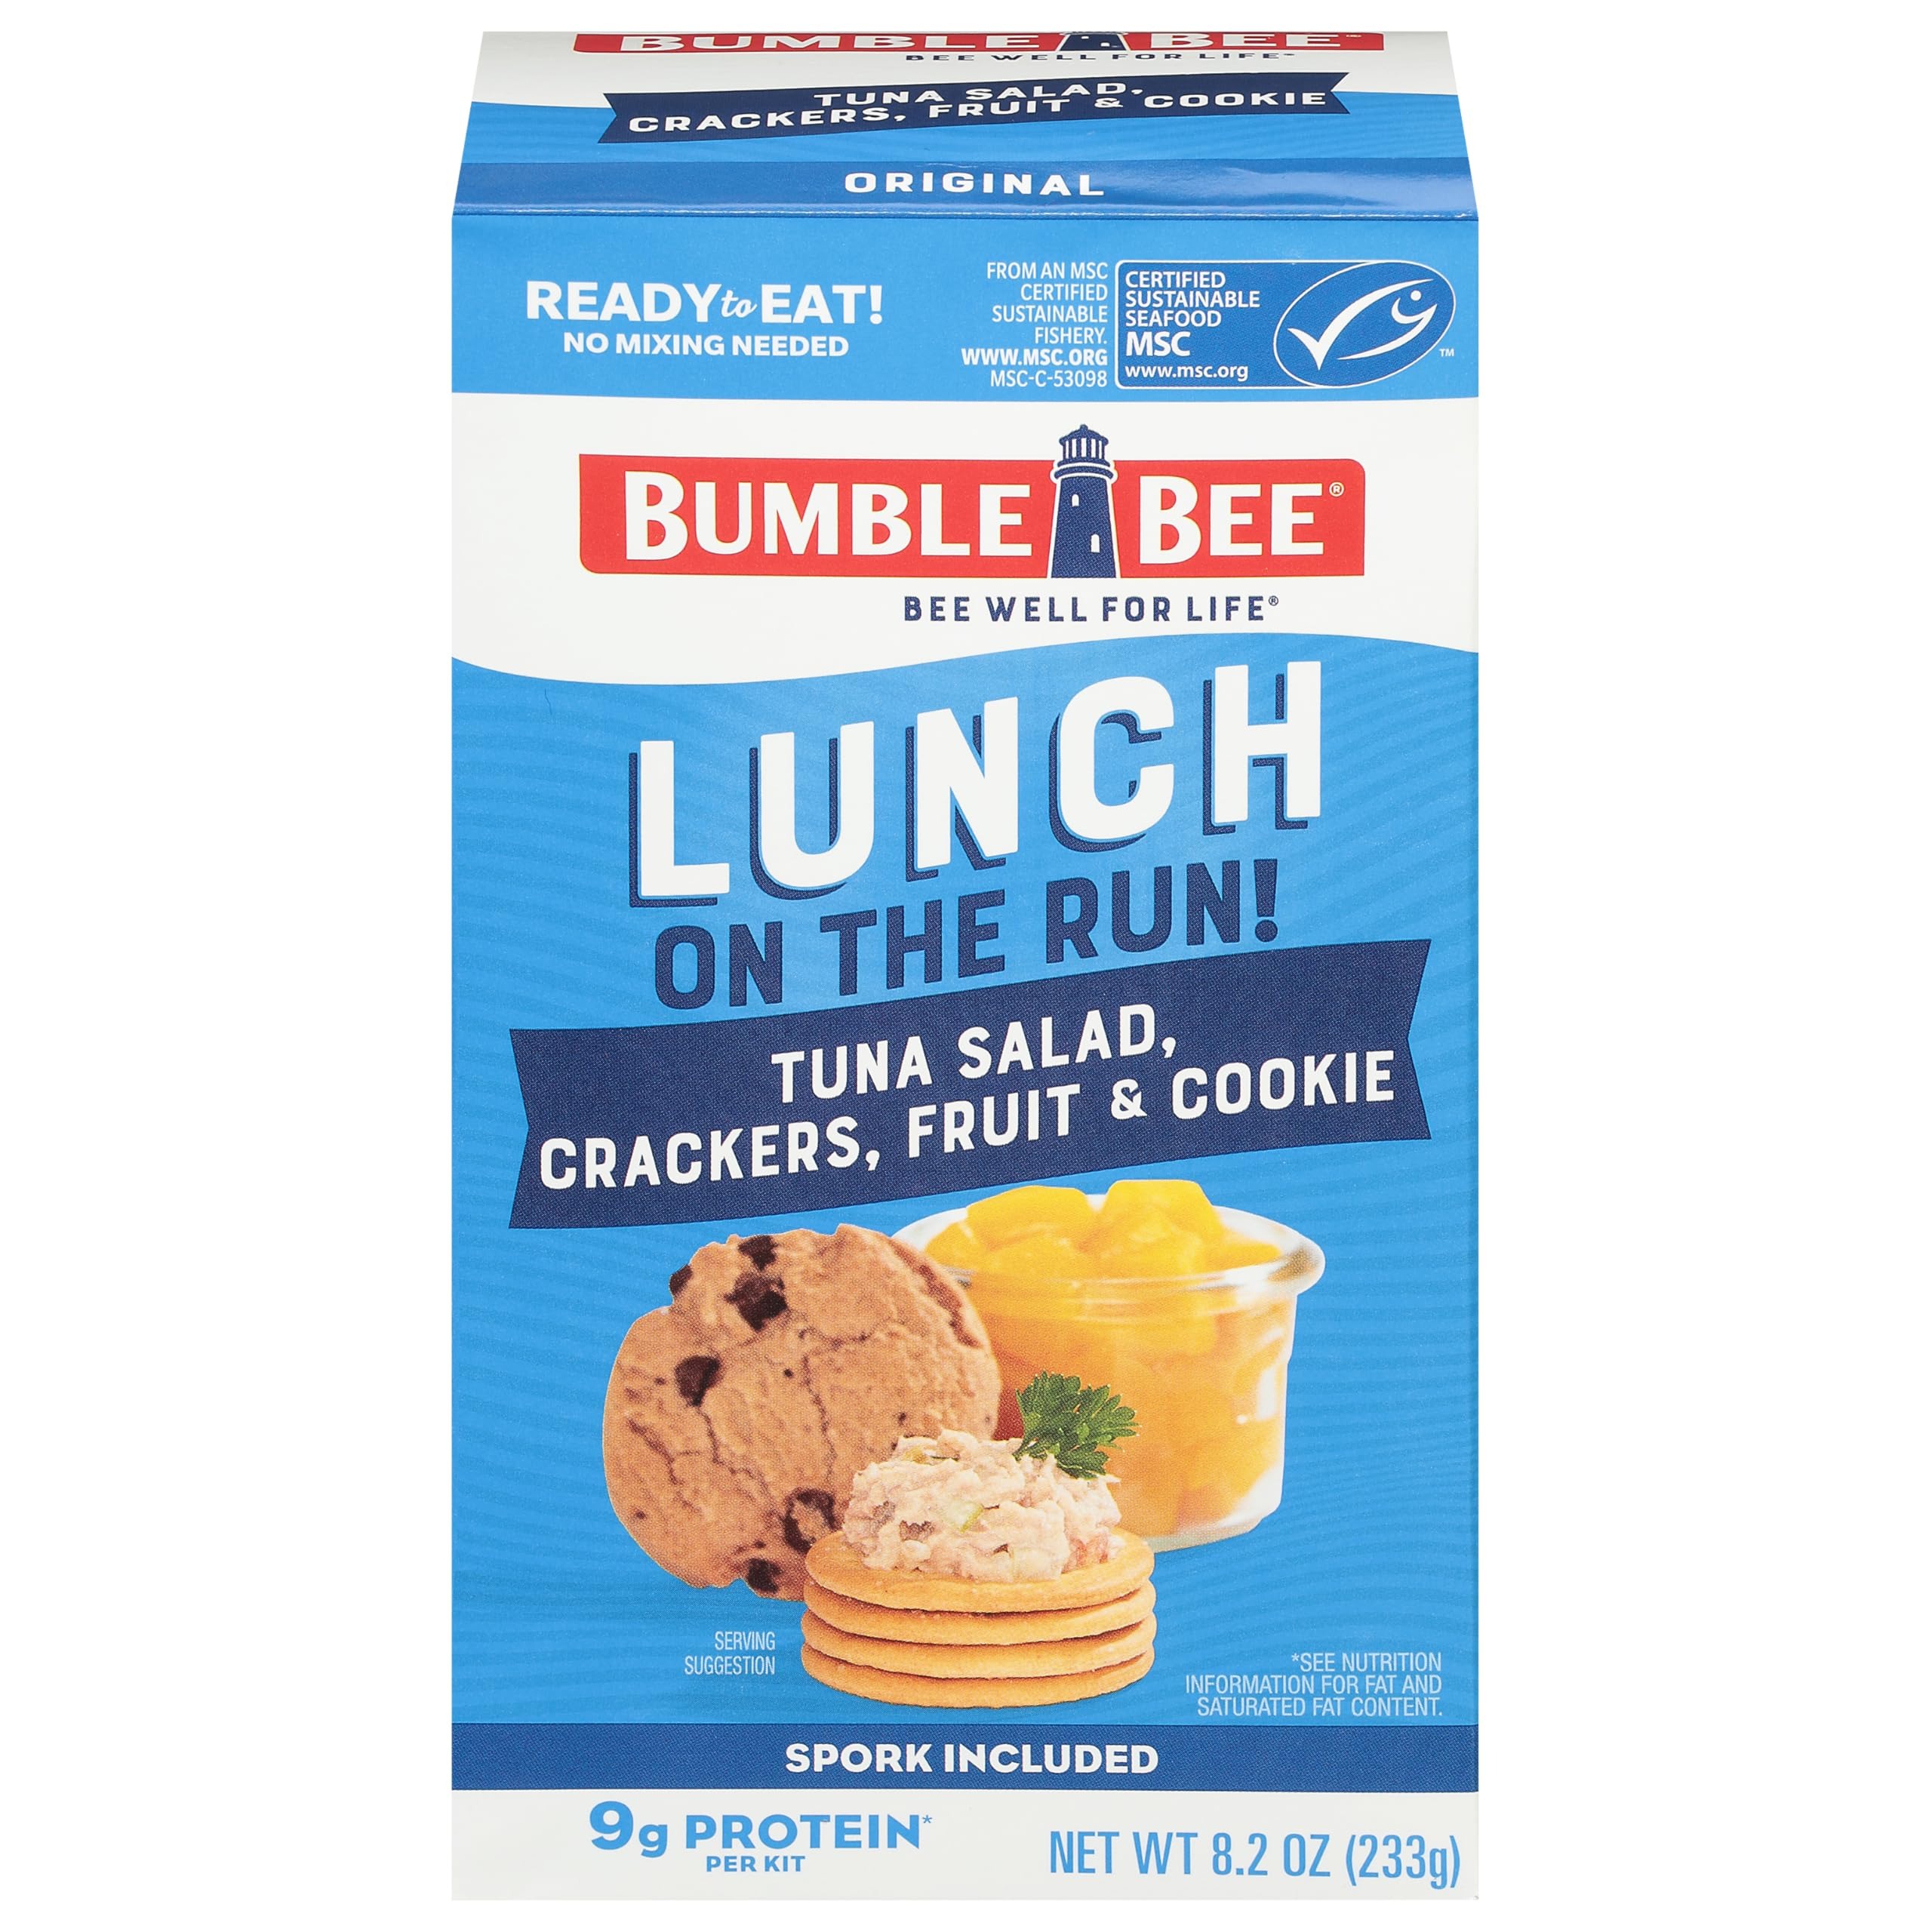
Item Name: Bumble Bee Lunch On The Run Tuna Salad with Crackers Kit, 8.2 oz - Ready to Eat, Includes Crackers, Cookie & Peaches - Wild Caught Tuna - Shelf Stable & Convenient Source of Protein
Bullet Point 1: CLASSIC TUNA SALAD: Premium tuna salad made with Bumble Bee tuna fish, already mixed and ready to eat! Simply open the box and enjoy.
Bullet Point 2: DELICIOUS READY-TO-EAT LUNCH: This complete lunch kit includes one can of tuna salad, six crackers, one cup of diced peaches, one chocolate chip cookie, and a spoon.
Bullet Point 3: GOOD SOURCE OF PROTEIN: This kit contains a total of 8g of protein for a satisfying and filling lunch option.
Bullet Point 4: SHELF STABLE PANTRY STAPLE: Requires no refrigeration for easy storage at home, and is quick to grab for an office or school lunch, while traveling, or as a post-workout pick-me-up. Even faster than fast food!
Bullet Point 5: ON THE GO: Perfectly sized for your lunch box or bag and ready to go wherever life takes you! Perfect for outdoor activities like hiking, biking, camping, and sports.
Value: 8.1
Unit: Ounce

Price: 2.99